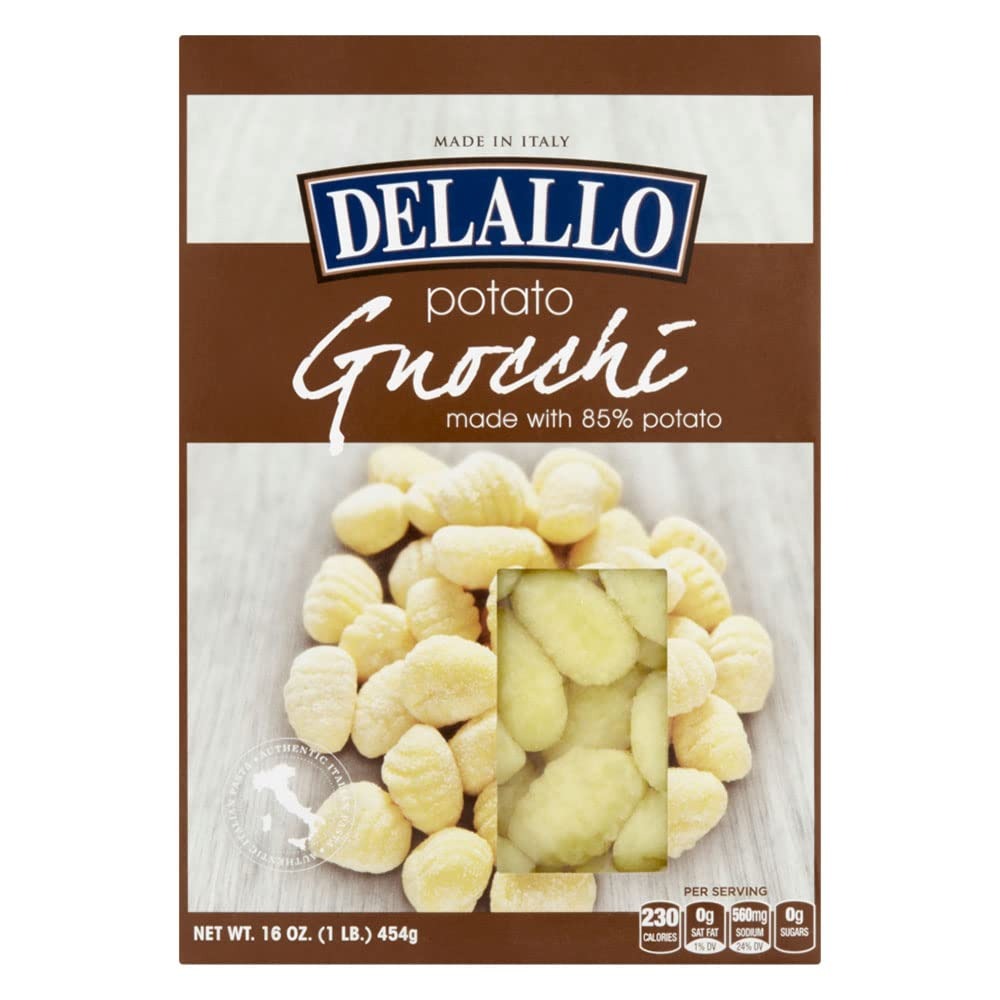
Item Name: DeLallo Traditional Italian Potato Gnocchi, 1lb
Bullet Point 1: Made with 85% potato, DeLallo Potato Gnocchi are light and airy with a savory flavor, bringing the rich tradition of Northern Italy to every bite
Bullet Point 2: Serve gnocchi simply sautéed with butter and sage, dressed with olive oil and Parmigiano-Reggiano, tossed with basil pesto or partnered with a hearty meat ragú
Bullet Point 3: Light, pillowy texture and rich potato flavor
Bullet Point 4: Made in Italy with over 85% potato. Produced in an egg and nut free facility. Kosher, lactose-free, soy-free, egg-free, and non-GMO.
Bullet Point 5: Package contains one 1 pound (16oz) box
Product Description: DeLallo began as an Italian market in the hardworking industrial town of Jeannette, PA, just outside of Pittsburgh. Founders George and Madeline DeLallo established their marketplace over 60 years ago. The DeLallo family is dedicated to sharing their passion for food with the community, believing each product should tell a story and deliver an authentic Italian experience. Along with living up to its name, origin and method of production, each product makes a promise to the consumer—one of quality and consistency. These principles are at the heart of our success as a trusted, nationally recognized Italian and Mediterranean foods brand. Made with 85% potato, DeLallo Potato Gnocchi are light and airy with a savory flavor, bringing the rich tradition of Northern Italy to every bite. Serve gnocchi simply sautéed with butter and sage, dressed with olive oil and Parmigiano-Reggiano, tossed with basil pesto or partnered with a hearty meat ragú. There's no wrong way to enjoy.
Value: 16.0
Unit: Ounce

Price: 4.79